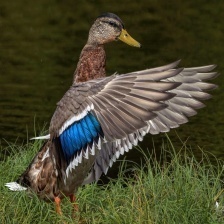
Species: MALLARD DUCK
Scientific name: ANAS PLATYRHYNCHOS
ImageNet parent category: drake